Robert Mawer

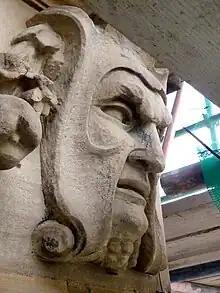
Portrait of Mawer (ca.1854) by his wife Catherine

If Mawer's apprenticeship as a stone carver was served between the ages of fourteen and twenty-one years as per tradition, he would have been qualified to work as a top sculptor from about 1828. It is not known where he served his apprenticeship, but since he was born in Nidderdale and married in Ripley, it is possible that he was apprenticed to a master stone carver at Ripon Cathedral where he could have gained the skills and knowledge that he used in all his works and taught to his apprentices. No documentary attributions for work have been found until 1837, so he was possibly working for another sculptor between 1828 and 1837. He was active as an architectural sculptor in the Gothic Revival and Neoclassical styles from at least 1837 until his death. However he does not appear in trade directories until 1848. From an unknown date until 1842, Mawer was a partner in Collitt & Co, stonemasons of Leeds, with Hugh Collitt and George Hope. The "Leeds Times" described him in his obituary as follows: "One who was extensively known and much respected in this town. Mr Robert Mawer was a man eminent in his department as an architectural sculptor. The manner in which he acquitted himself in connection with the rebuilding of our beautiful Parish Church gave promise of his capabilities. As a "medieval sculptor" specimens of his work are to be seen in the numerous church screens, fonts and other forms of ecclesiastical decoration which he has executed in various parts of the kingdom. During the last few years of his life he devoted himself more to classic architecture, and his excellence in this department is evident in such buildings as St George's Hall, Bradford; The Leeds and Yorkshire Assurance Company's offices in Leeds; and the Unitarian Chapel, Leeds."